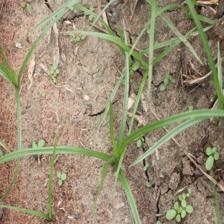
Label: Grass